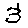
Label: 3